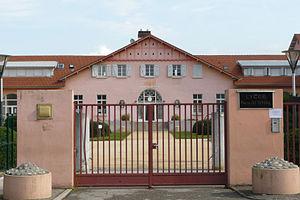
Pontcharra est une commune française située dans le département de l'Isère en région Auvergne-Rhône-Alpes.
Un phalanstère est un regroupement organique des éléments considérés nécessaires à la vie harmonieuse d'une communauté appelée la Phalange. Le concept, très en faveur dans les milieux intellectuels au XIXᵉ siècle, fut élaboré par Charles Fourier et promu par des industriels idéalistes comme Jean-Baptiste André Godin.